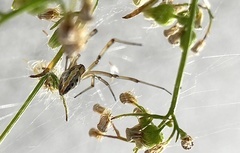
Species: Lactrodectus_hesperus